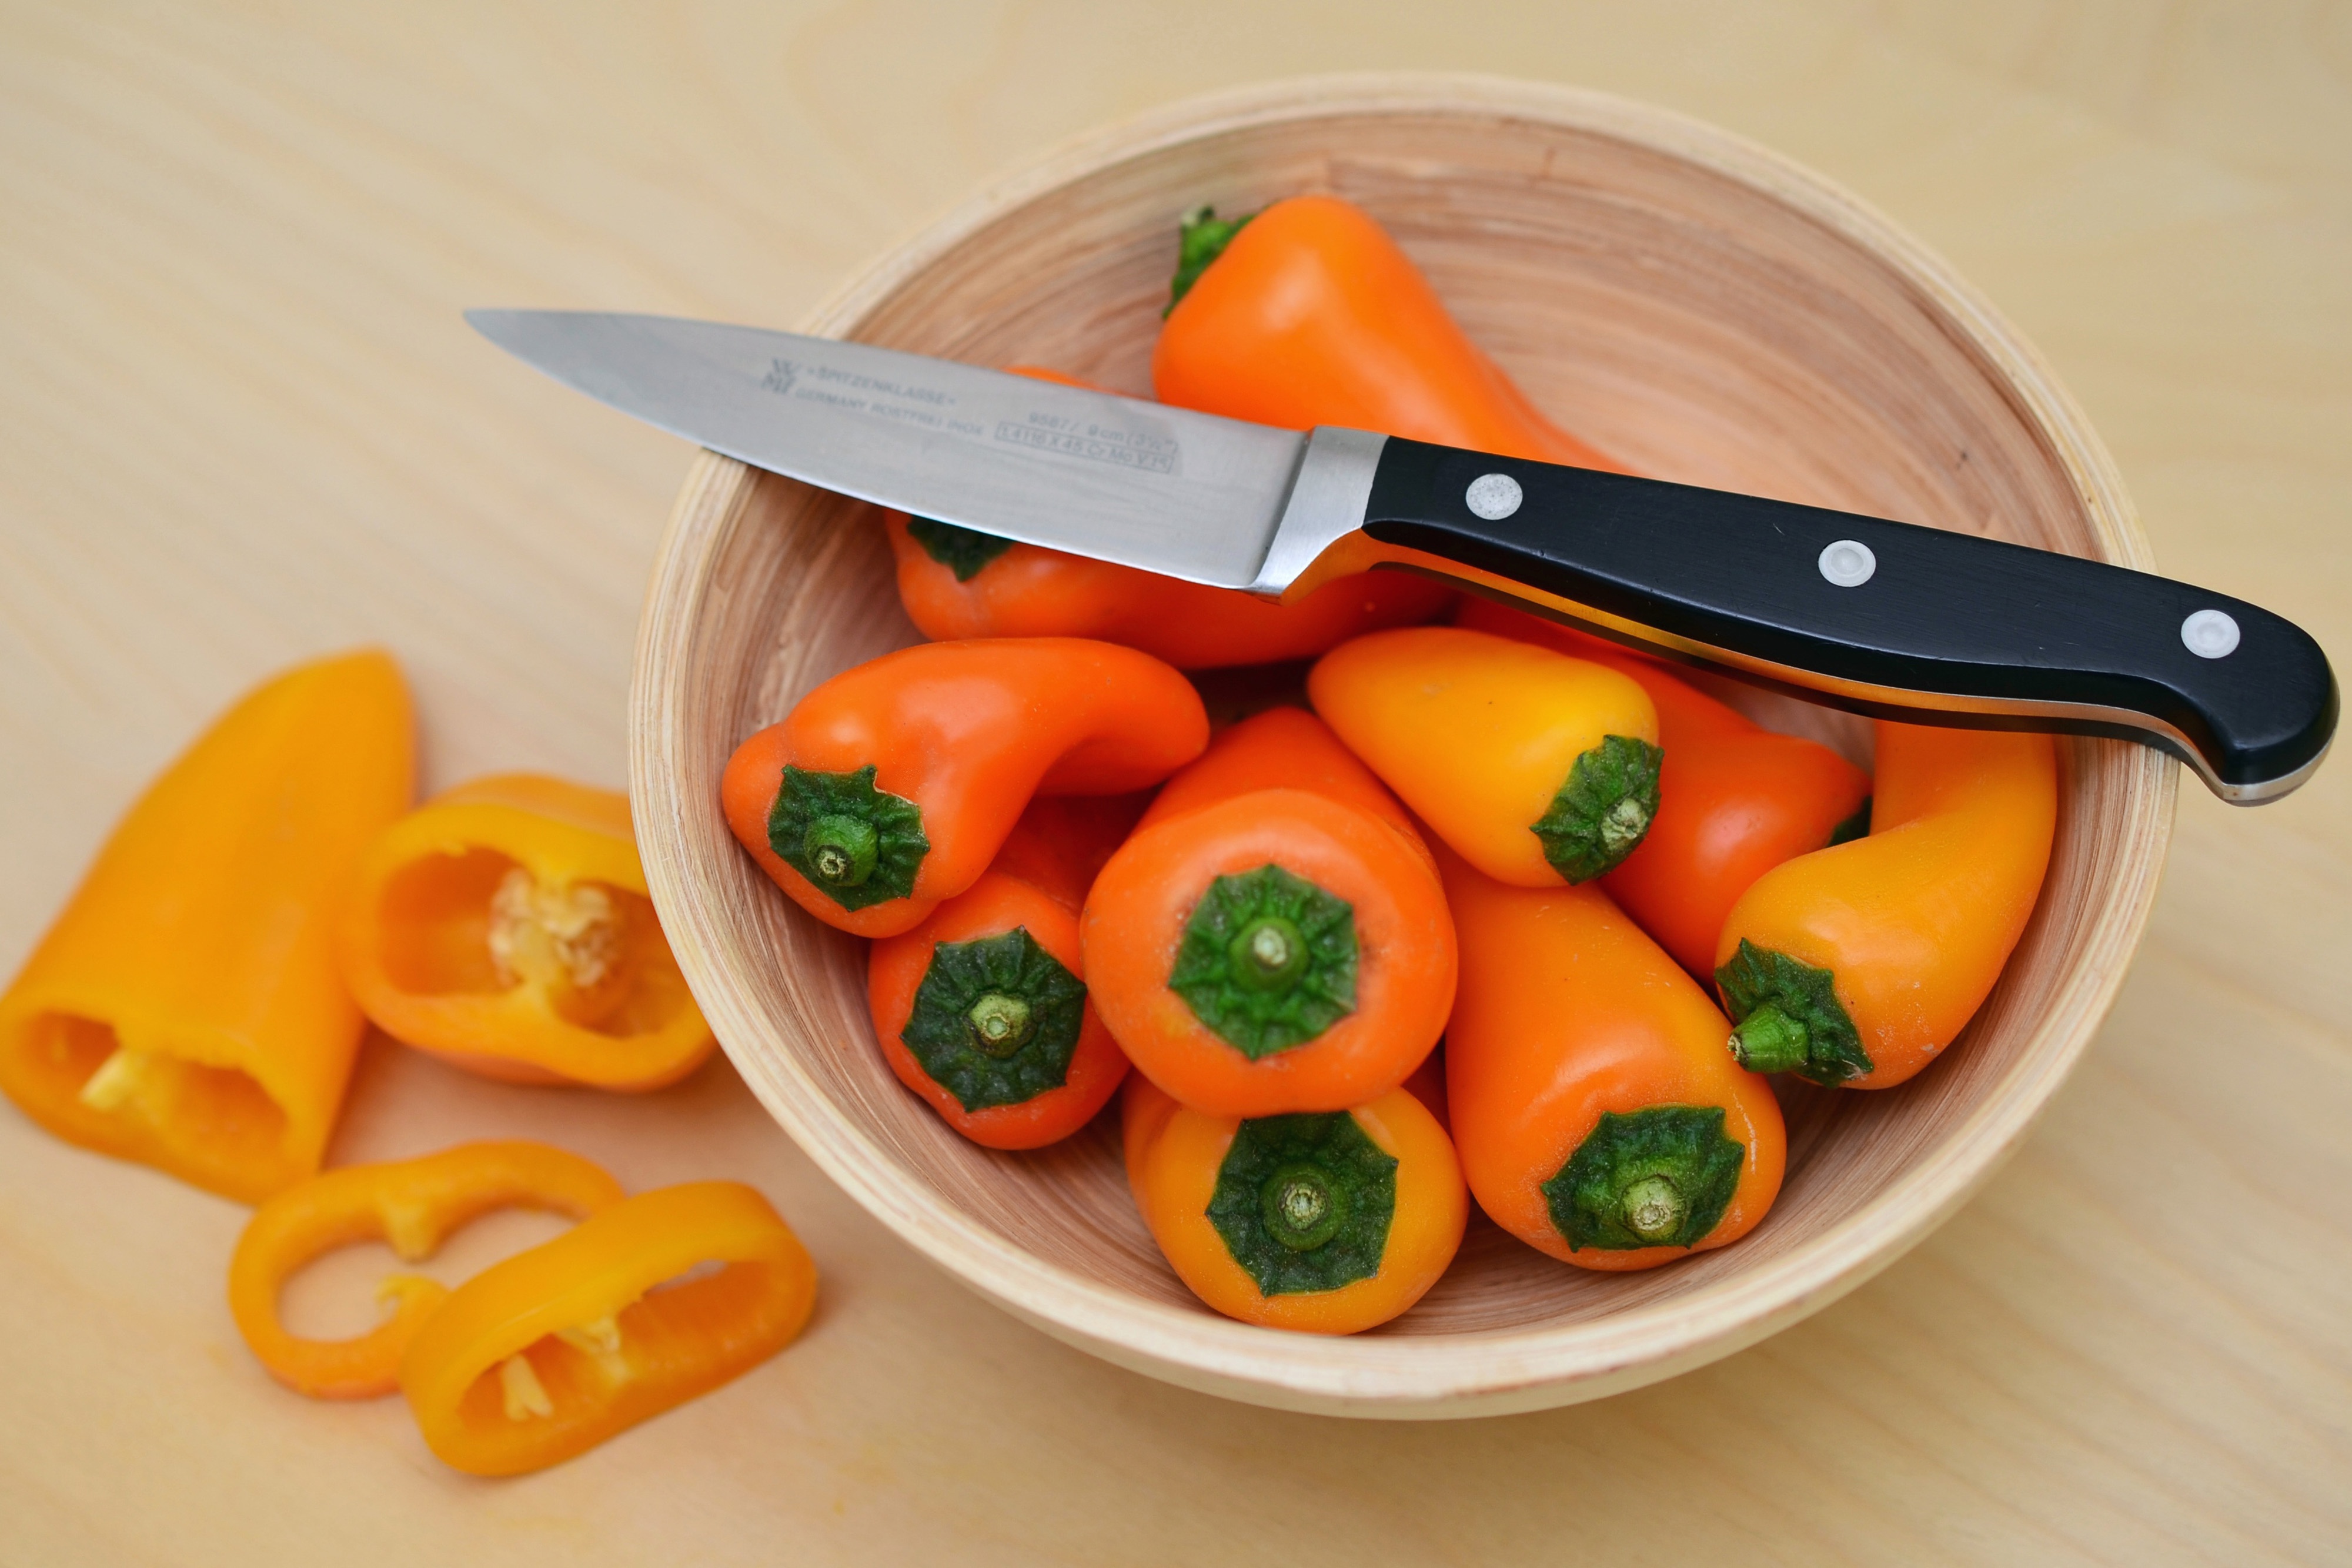
food, vegetable, bell pepper, knife, bell peppers and chili peppers, orange, ingredient, tableware, produce, persimmon, cutting board, plant, fruit, dish, cuisine, vegetarian food, capsicum, vegan nutrition, kitchen knife, kitchen utensil, nightshade family, tomato, chili pepper, natural foods, recipe, jalapeno, cutlery, solanum, ebony trees and persimmons